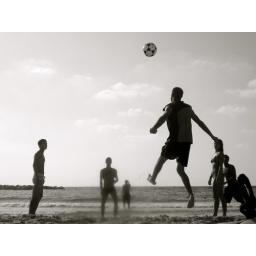
Friends show off their ball skills on the beach in Tel Aviv